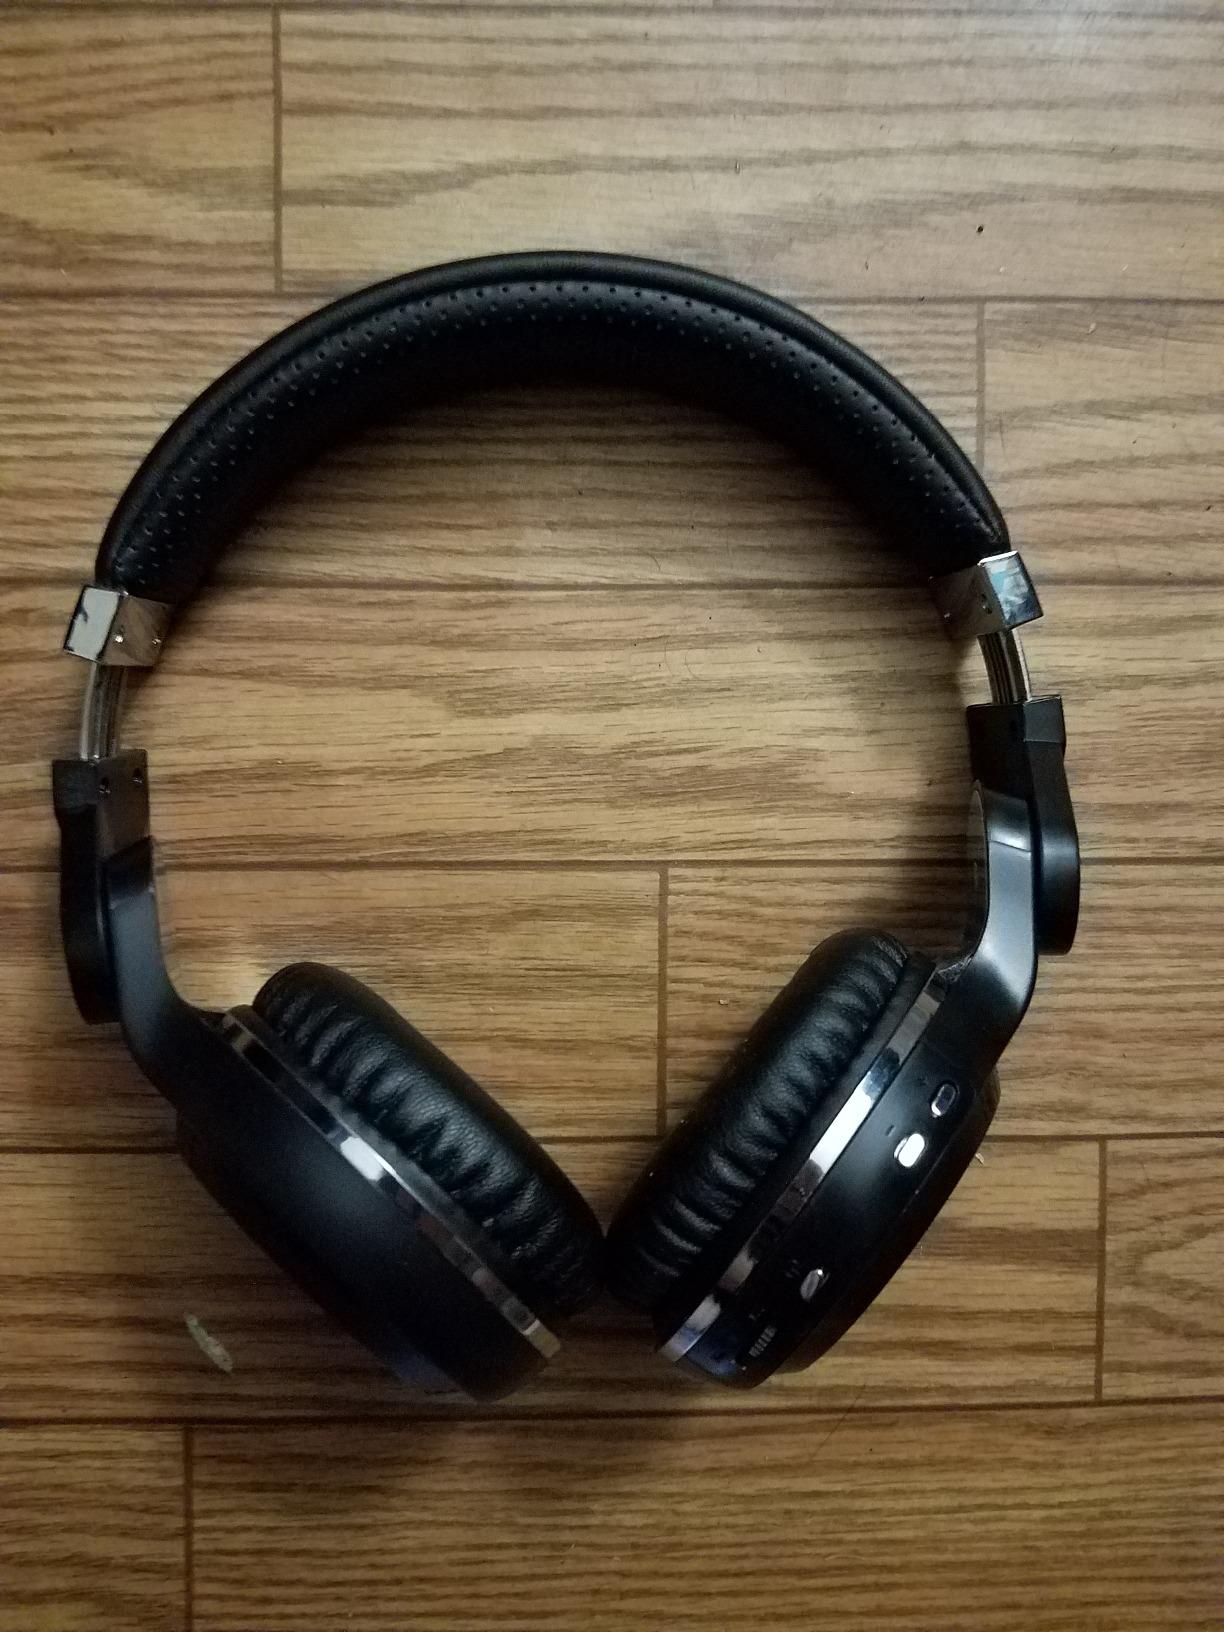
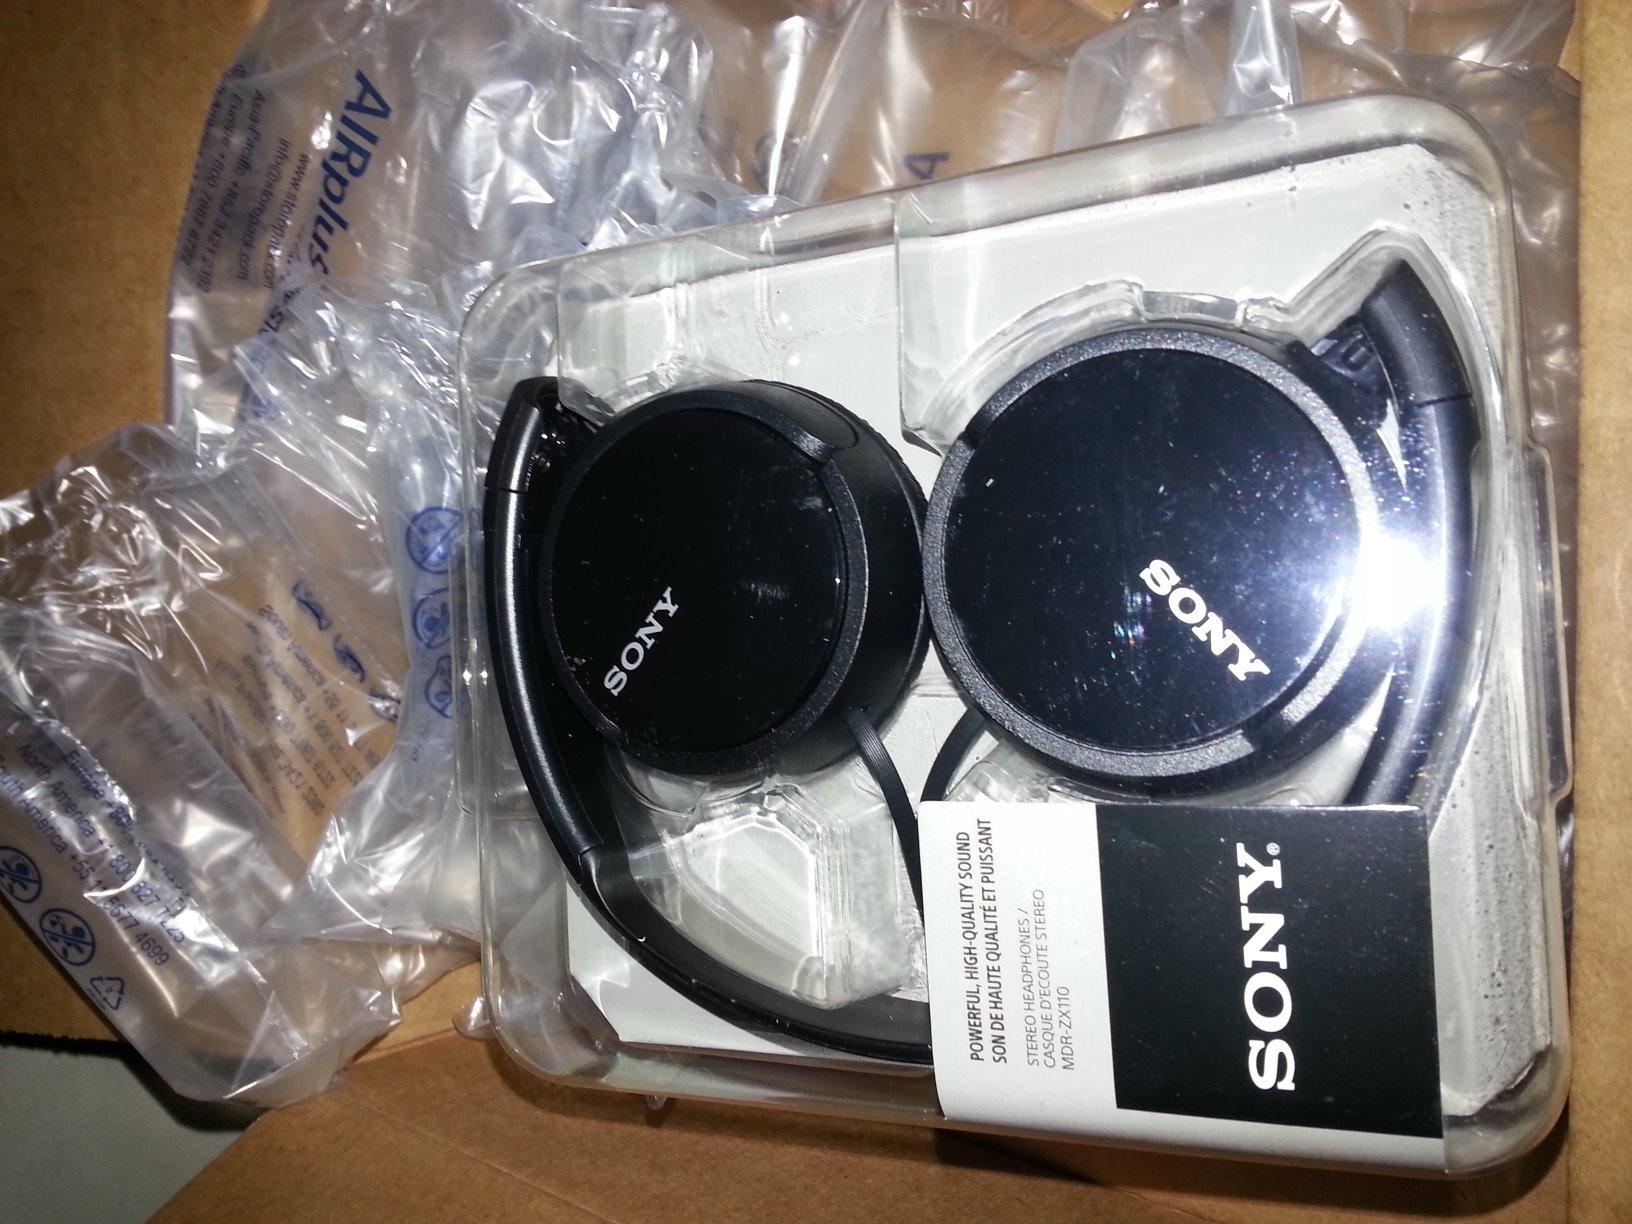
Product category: headphones
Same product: no